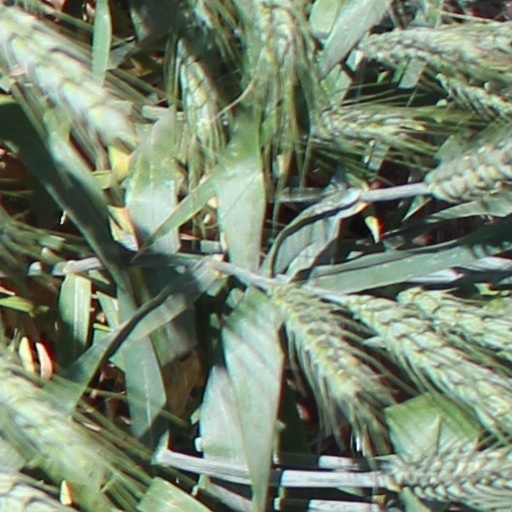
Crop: wheat